Fqih Basri

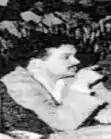

Mohamed Basri widely known as Fqih Basri (1927 in Demnate, MoroccoOctober 14, 2003 in Chefchaouen, Morocco) was a lifelong political activist and Moroccan regime opponent.